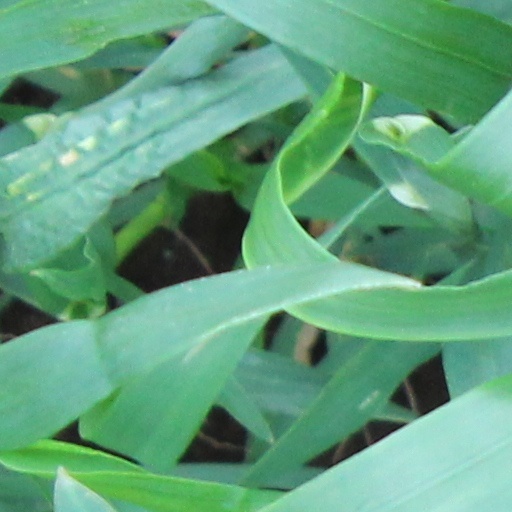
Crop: wheat